Stiftsbasilika Waldsassen

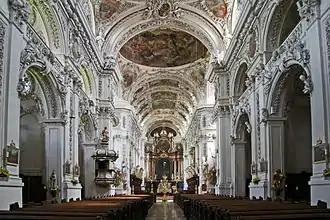
Interior

The building was designed as an abbey church by Georg Dientzenhofer and Abraham Leuthner in the Baroque style of Bavaria known as "böhmischer Hochbarock mit italienischer Prägung" (Bohemian high Baroque with Italian flavour). It was built from 1685 to 1704.